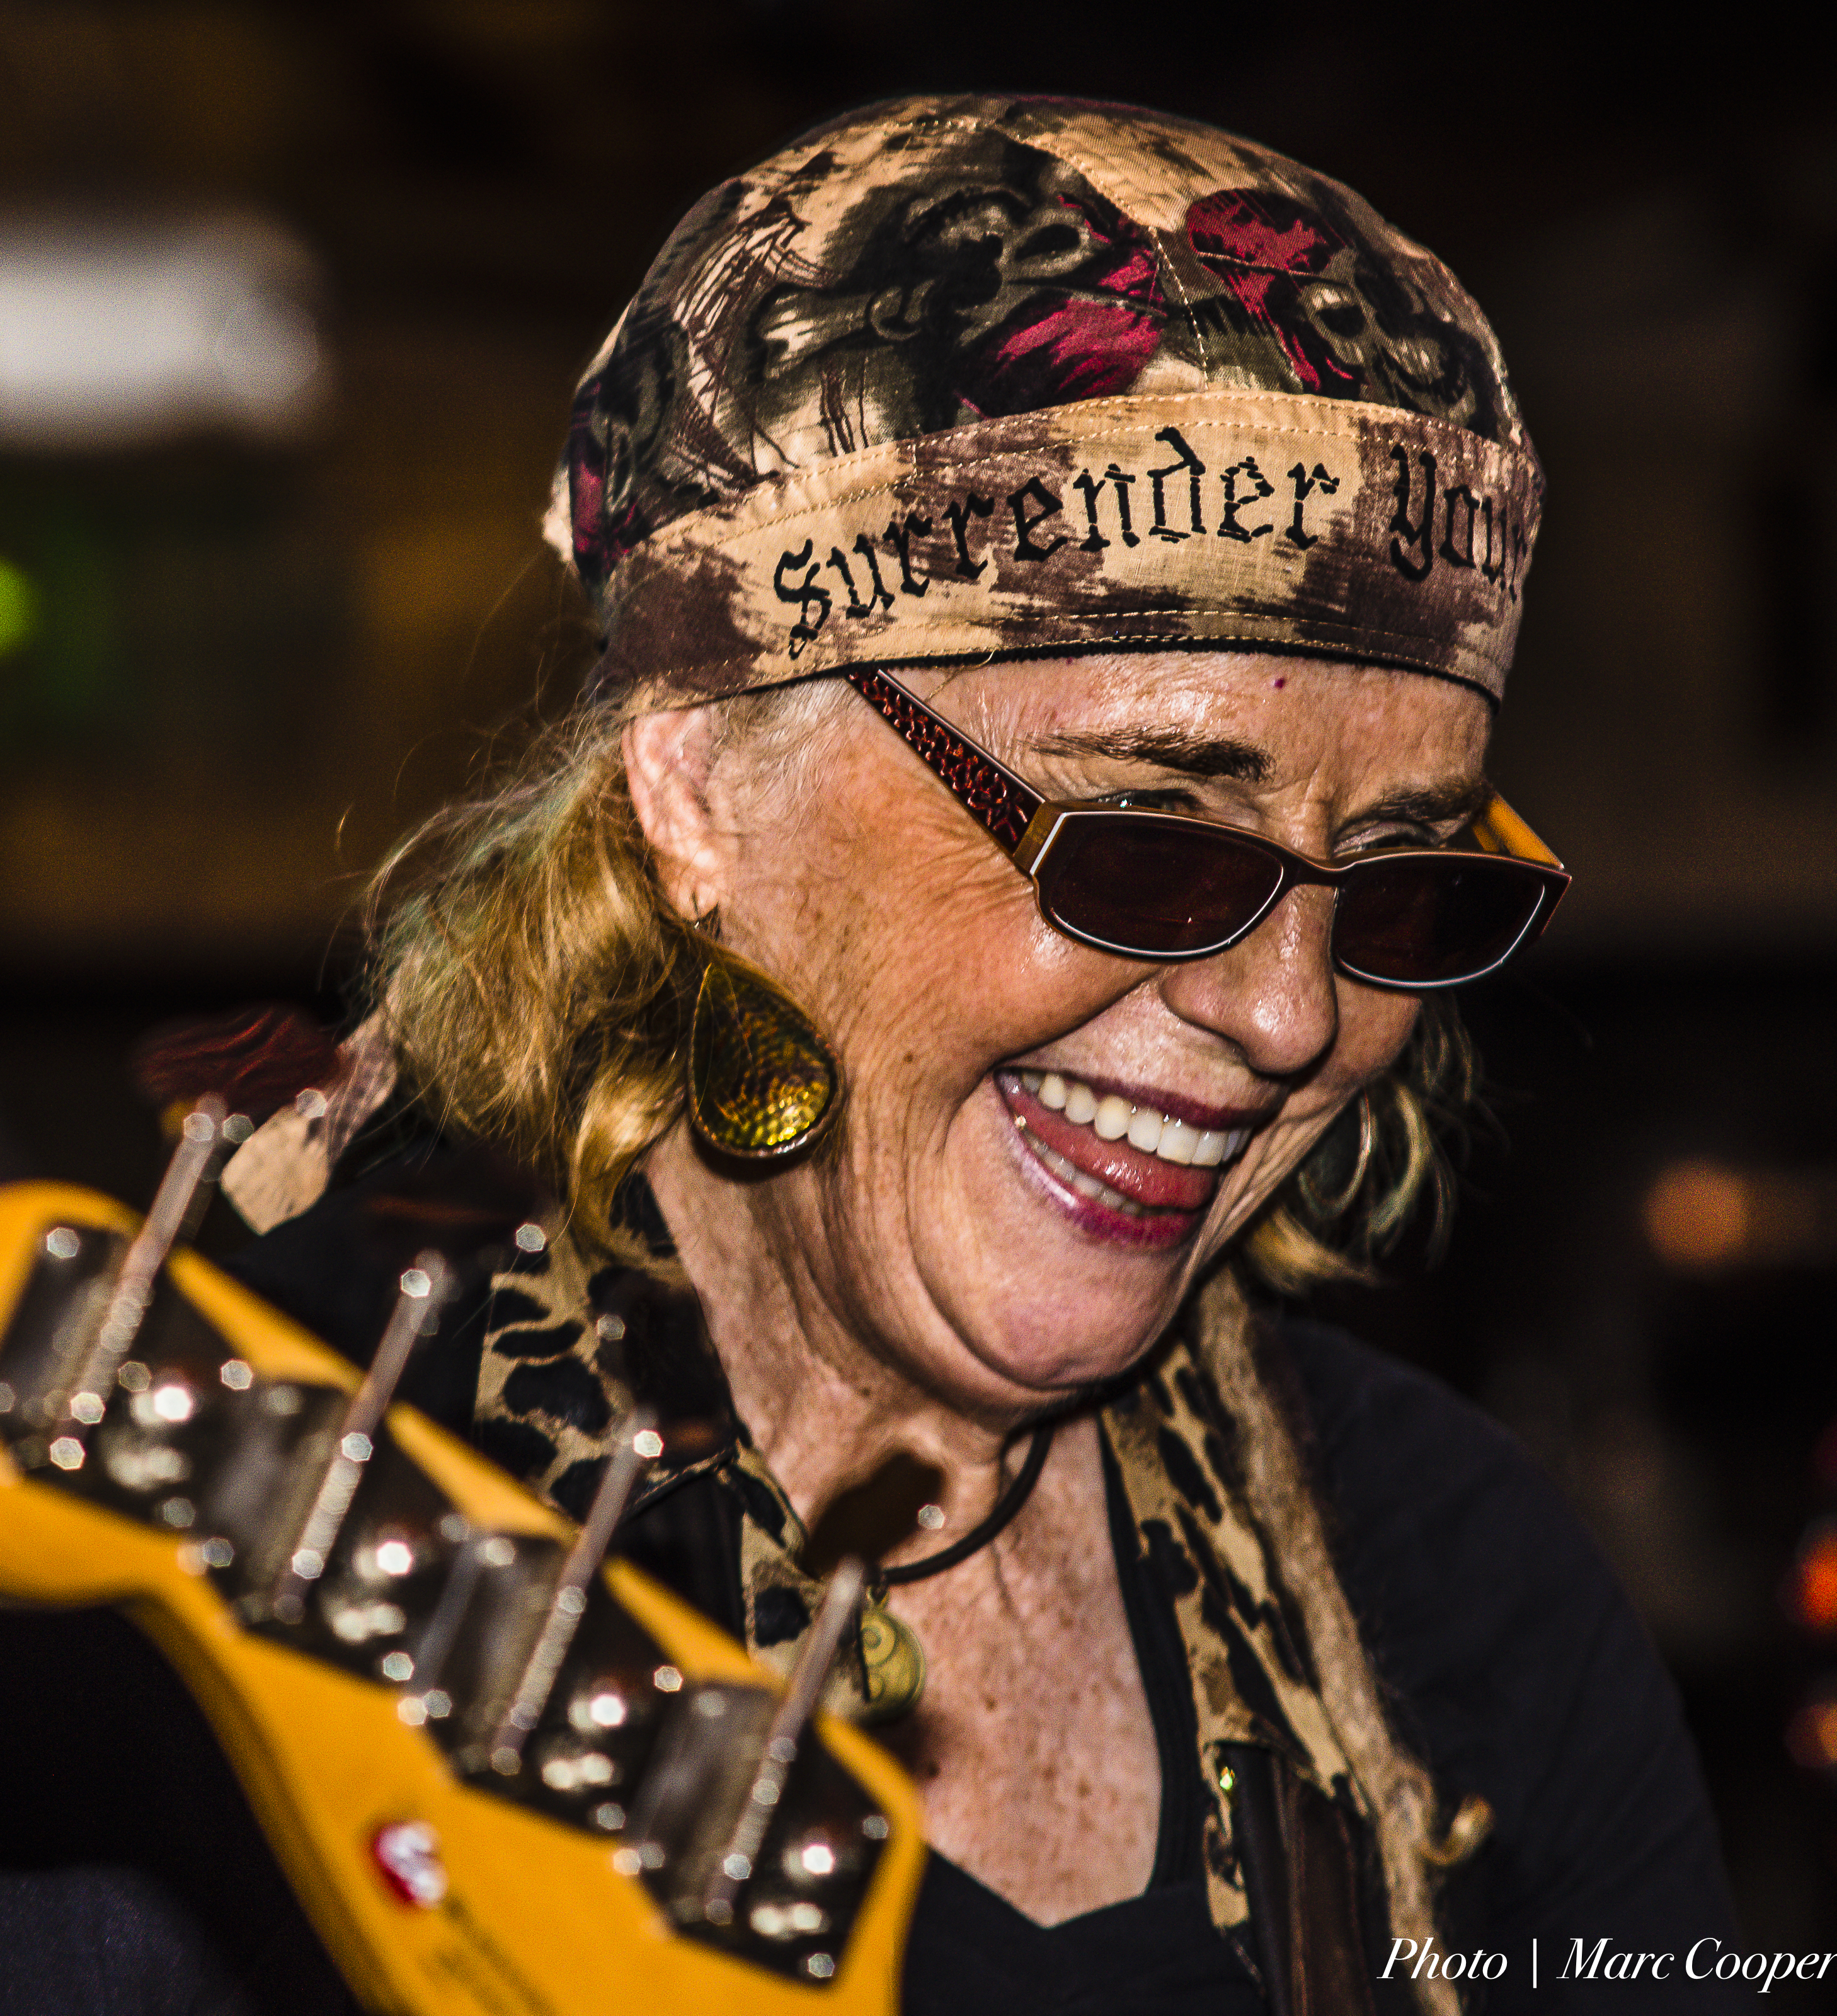
music, guitar, bar, female, nikon, musician, california, southern, hdr, blues, livemusic, glasses, lightroom, d810, los, angeles, guitarist, debbiedavies, cadillaczack, mauisugarmillsaloon